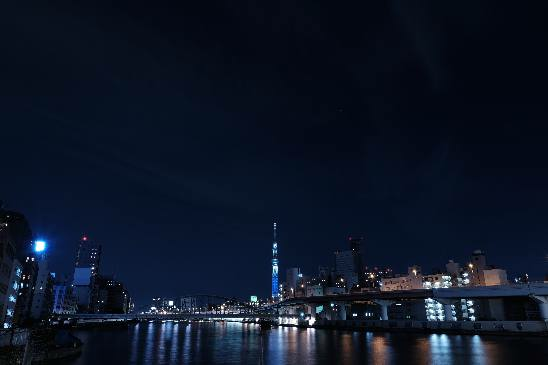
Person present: No